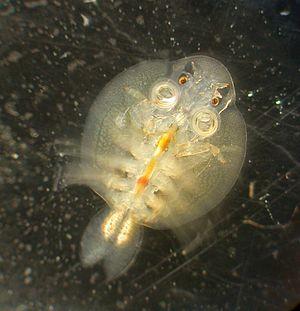
Les Arthropodes — du grec arthron « articulation » et podos « pied », aussi appelés « articulés » — sont un embranchement d'animaux protostomiens dont le plan d'organisation est caractérisé par un corps segmenté. Ils sont formés de métamères hétéronomes munis chacun d'une paire d'appendices articulés et recouvert d'une cuticule ou d'une carapace rigide, qui constitue leur exosquelette, dans la plupart des cas constitué de chitine. Leur mue permet, en changeant périodiquement leur squelette externe, de grandir en taille ou d'acquérir de nouveaux organes, voire de changer de forme. Ils seraient apparus il y a 543 millions d'années.
Les Maxillopodes sont une classe de crustacés. Ils sont caractérisés par une réduction de l'abdomen et des appendices. Les groupes qui comprennent le plus d'espèces sont ceux des bernacles et des copépodes.